Sirru

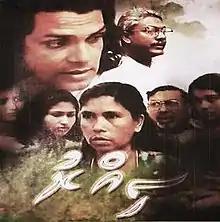
Official film poster

Sirru is a 1998 Maldivian drama film directed by Hussain Adhil. Produced by Villager Maldives, the film stars Reeko Moosa Manik, Shiznee, Rizla, Arifa Ibrahim, Chilhiya Moosa Manik and Jamsheedha Ahmed in pivotal roles.